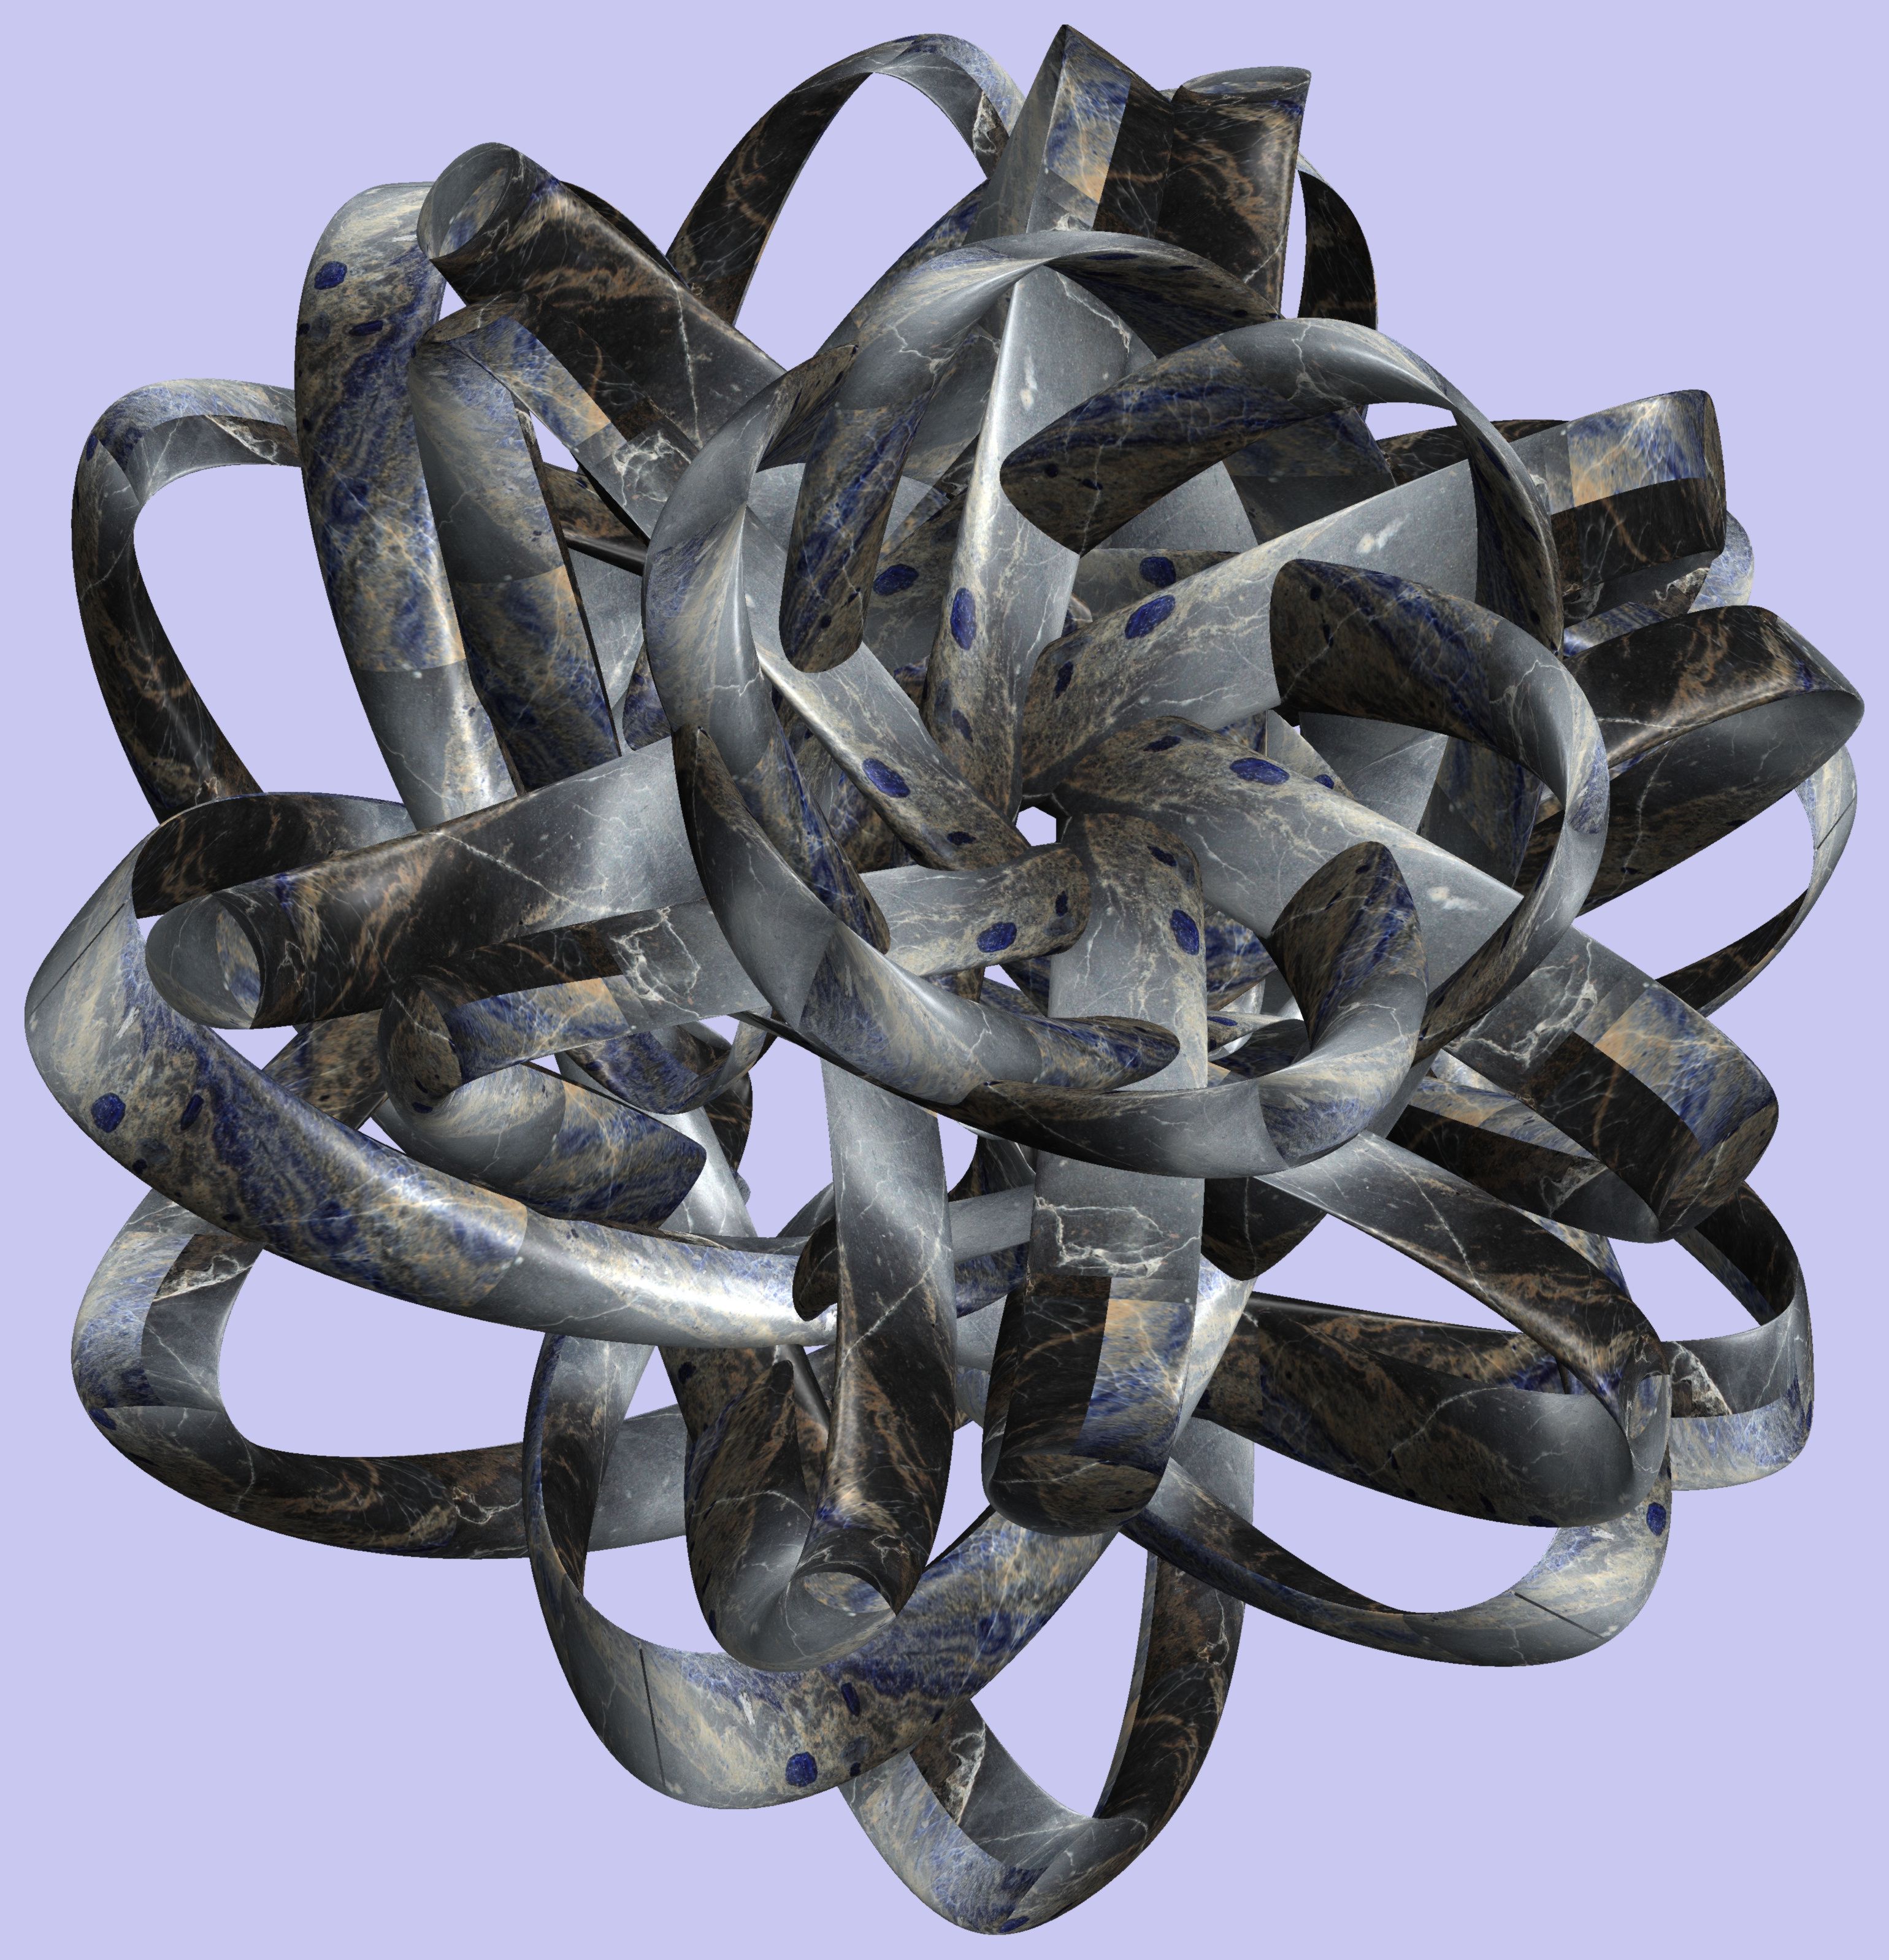
structure, texture, horn, pattern, metal, jewellery, sculpture, art, figure, design, symmetry, 3d, graphic, iron, torus, mathematica, cg, parametricplot3d, code, program, algorithm, abstruct, mapping, fashion accessory